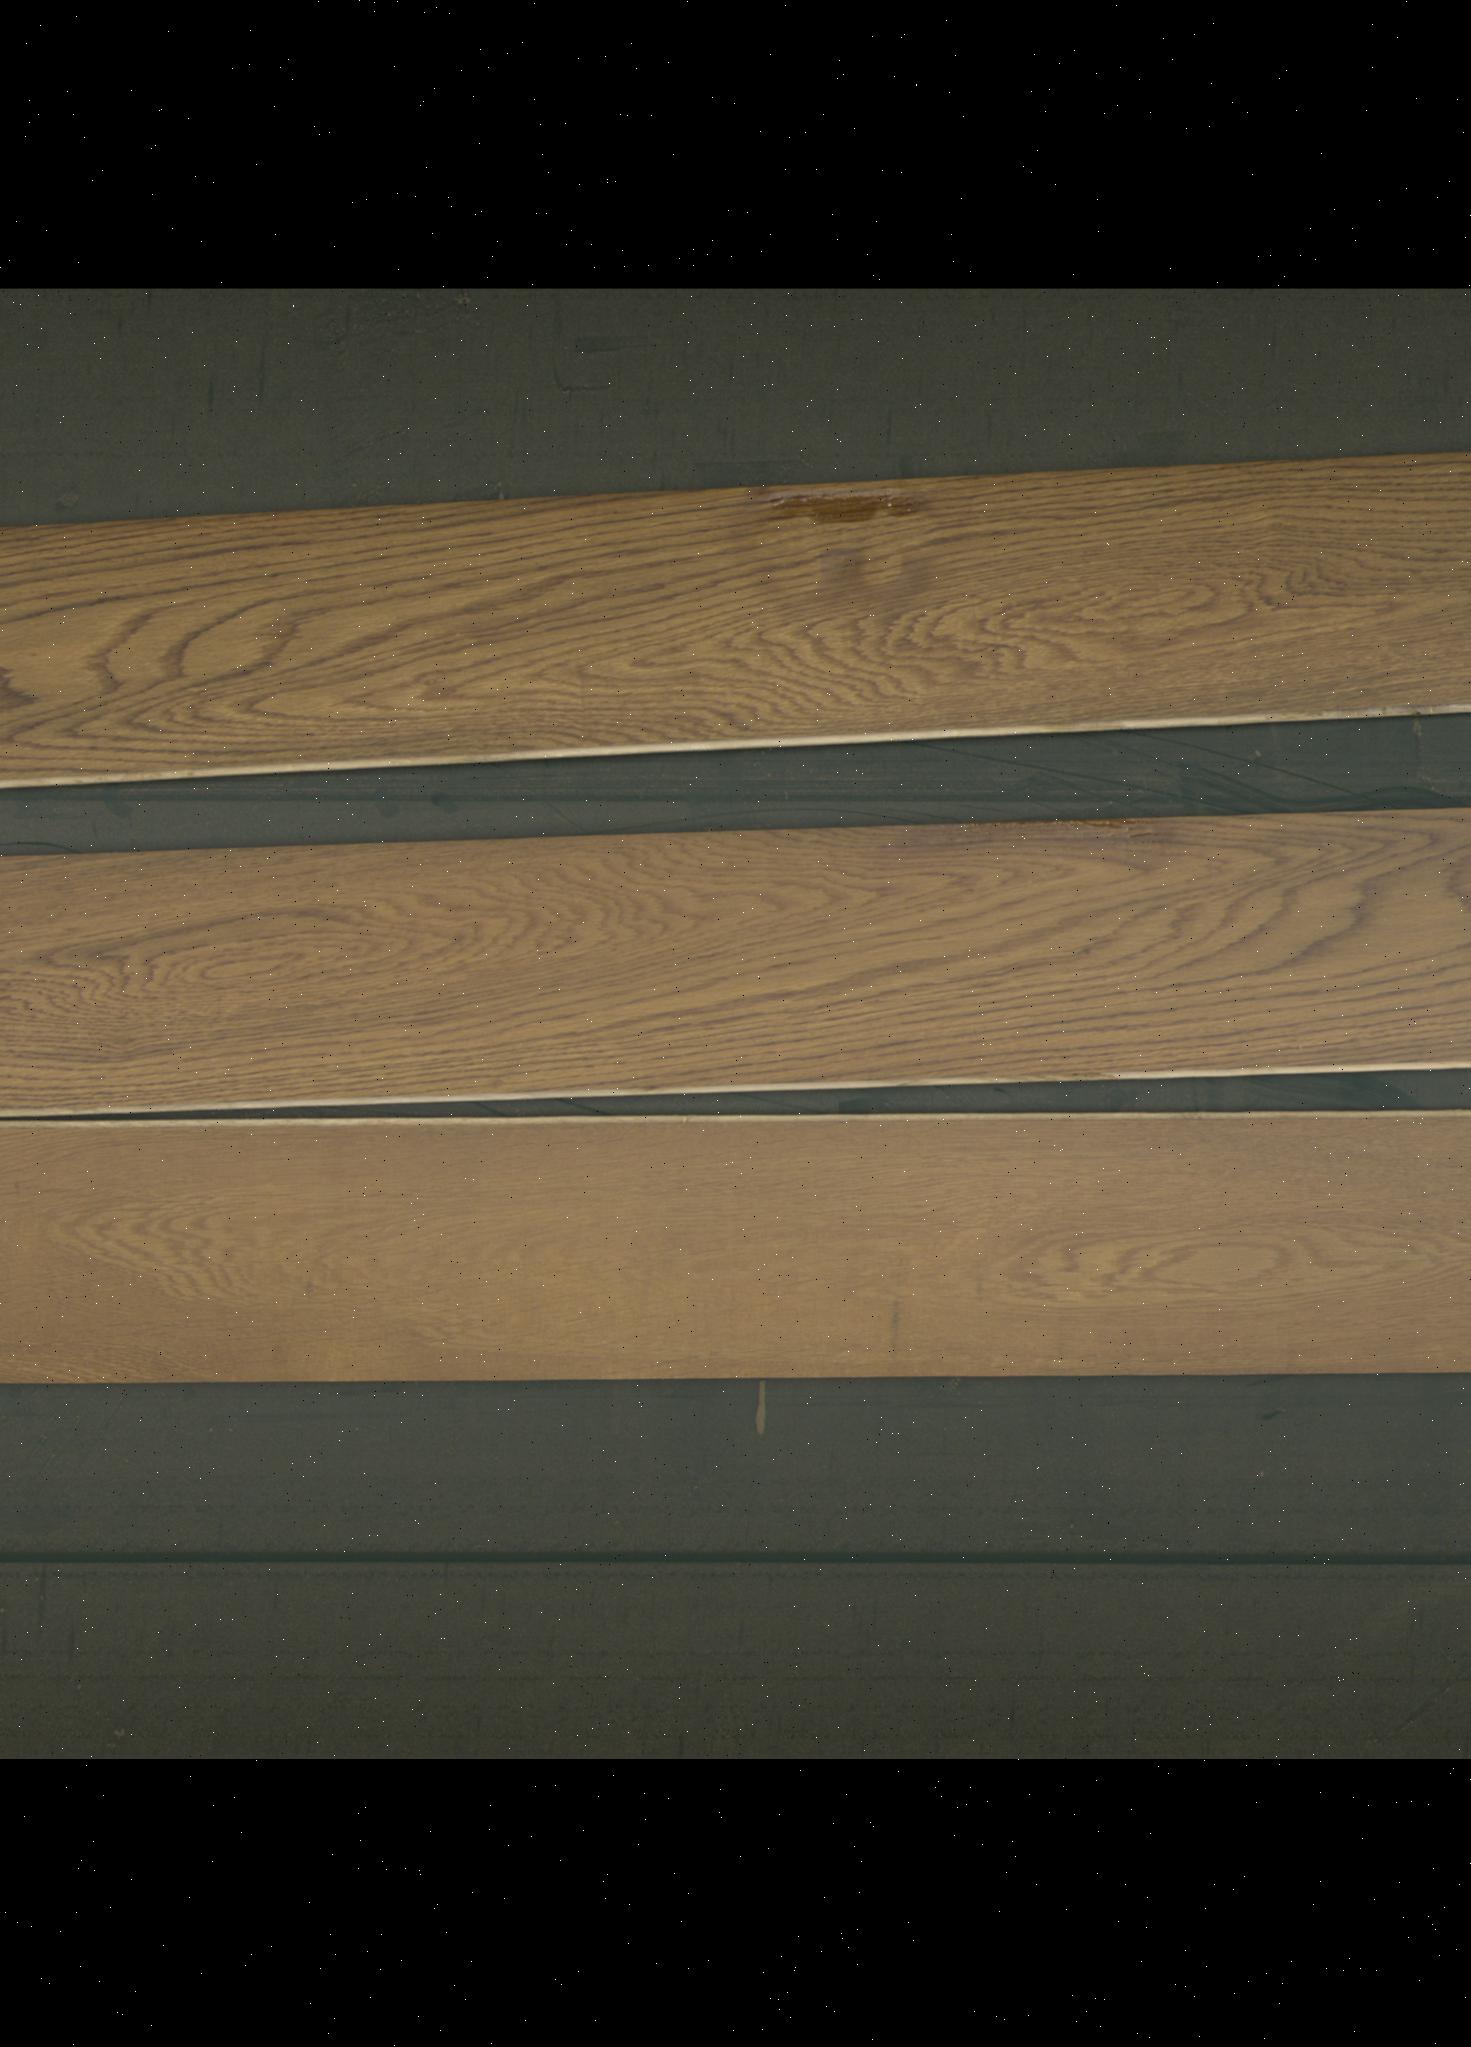
Label: mixers